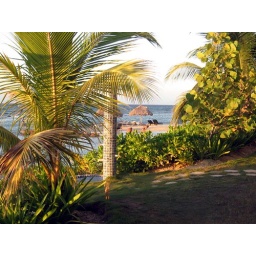
those beach chairs in the distance are the best place to watch the sunset